Biblical manuscript

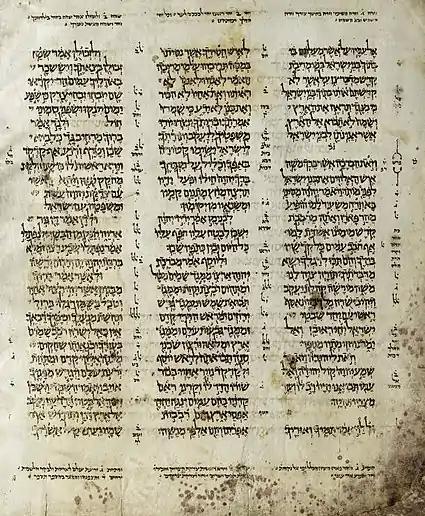
A page from the Aleppo Codex, Deuteronomy

The Aleppo Codex and Leningrad Codex were once the oldest known manuscripts of the Tanakh in Hebrew. In 1947, the finding of the Dead Sea Scrolls at Qumran pushed the manuscript history of the Tanakh back a millennium from such codices. Before this discovery, the earliest extant manuscripts of the Old Testament were in Greek, in manuscripts such as the Codex Vaticanus and Codex Sinaiticus. Out of the roughly 800 manuscripts found at Qumran, 220 are from the Tanakh. Every book of the Tanakh is represented except for the Book of Esther; however, most are fragmentary. Notably, there are two scrolls of the Book of Isaiah, one complete (1QIs), and one around 75% complete (1QIs). These manuscripts generally date between 150 BCE to 70 CE.